FN FNC

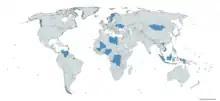
A map with FNC users in blue

The spring extractor is located inside the bolt head, the ejector is fixed and riveted to the inside of the receiver housing. The FNC uses a 2-position gas valve, a hammer-type firing mechanism and a trigger with a fire selector switch that is simultaneously the manual safety, securing the weapon from accidental firing. The selector lever is located on the left side of the receiver and has 4 settings: "S" - weapon safe, "1" - single fire mode, "3" - 3-round burst, "A" - continuous (automatic) fire.